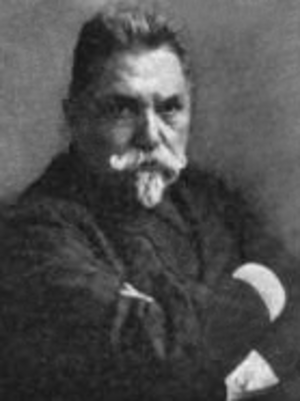
Vassili Ilitch Safonov est un pianiste et chef d’orchestre russe né le 6 février 1852 à la stanitsa Ichtcherskaïa et mort le 27 février 1918 à Kislovodsk.
24 mars : Première représentation de la seconde version de l'opéra Luigi V, re di Francia d'Alberto Mazzucato, au Teatro Regio de Parme.
Anna Vassilievna Timireva ou Timiriova, née Safonova le 18 juillet 1893 à Kislovodsk et morte le 31 janvier 1975, est une poétesse russe, fille de Vassili Safonov, compagne de l'amiral Koltchak, mère du peintre Vladimir Timirev. Elle fut plusieurs fois arrêtée du temps de l’Union soviétique.